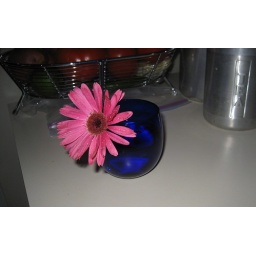
The poor daisy accidentally broken by the hose. I haven't unpacked any vases, but I think the glass worked ok.